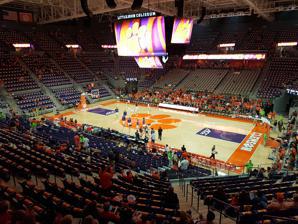
Building: Littlejohn Coliseum
Country: United States of America
Year built: 1968
Arena in Clemson, South Carolina Littlejohn Coliseum Littlejohn Coliseum, Clemson, before the first official game in the renovated arena, vs Georgia Location Centennial Boulevard Clemson, South Carolina, USA 29631 Coordinates 34°40′49″N 82°50′47″W / 34.68028°N 82.84639°W / 34.68028; -82.84639 Owner Clemson University Operator Clemson University Capacity 9,000 (basketball) 8,400 (End Stage 360) 7,559 (End Stage 270) 6,584 (End Stage 230) 5,771 (End Stage 180) 4,375 (Side Stage) Surface Hardwood Construction Broke ground December 13, 1966 Opened November 30, 1968 Renovated January 5, 2003 October 14, 2016 Construction cost $8 million ($70.1 million in 2023 dollars ) Architect J.E. Sirrine Company HOK Sport (renovation) Structural engineer Geiger Engineers (new roof for renovation) General contractor Cecil's Inc. Tenants Clemson Tigers Basketball Men (1968–2002, 2003–2015, 2016–present) Women (1975–2002, 2003–2015, 2016–present) ( NCAA ) The Littlejohn Coliseum is a 9,000-seat multi-purpose arena in Clemson, South Carolina , United States.  It is home to the Clemson University Tigers men's and women's basketball teams.  It is also the site of Clemson graduations and the Clemson Career Fair. It is owned and operated by Clemson University and hosts more than 150 events per year including concerts, trade shows, galas, and sporting events. History Littlejohn Coliseum was first opened in 1968. Littlejohn was named after James C. Littlejohn, class of 1908, who was Clemson’s first business manager and was involved in the building of various other athletic projects, such as Memorial Stadium. Along with basketball, the Coliseum has hosted concerts by Rod Stewart , Huey Lewis & The News , John Cougar Mellencamp , Ozzy Osbourne , David Lee Roth , and many others. Littlejohn Coliseum from the inside (2003-2015 configuration) Littlejohn Coliseum from the outside Renovations were done in the winter of 2002 that saw the Clemson teams play at Civic Center of Anderson for November and December of that year. In 2011, Clemson announced a $50 million athletic building plan. As a part of this plan, Littlejohn Coliseum was renovated. An additional practice facility was built at the southwest corner of Littlejohn Coliseum. Cost for the project was estimated at $5 million. The renovation was completed with an opening ceremony on October 14, 2016.  The construction project cost a total of $63.5 million. The renovated studio included the new Swann Pavilion, which includes a 13,000-square-foot (1,200 m 2 ) practice gym, team suites, a film room, weight room and lounges.  The renovation also upgraded the stadium entrance, exterior, and added two new LED boards. To fit in the new facilities, the basketball floor was rotated 90 degrees, and the arena capacity was reduced to 9,000 seats. See also List of NCAA Division I basketball arenas References